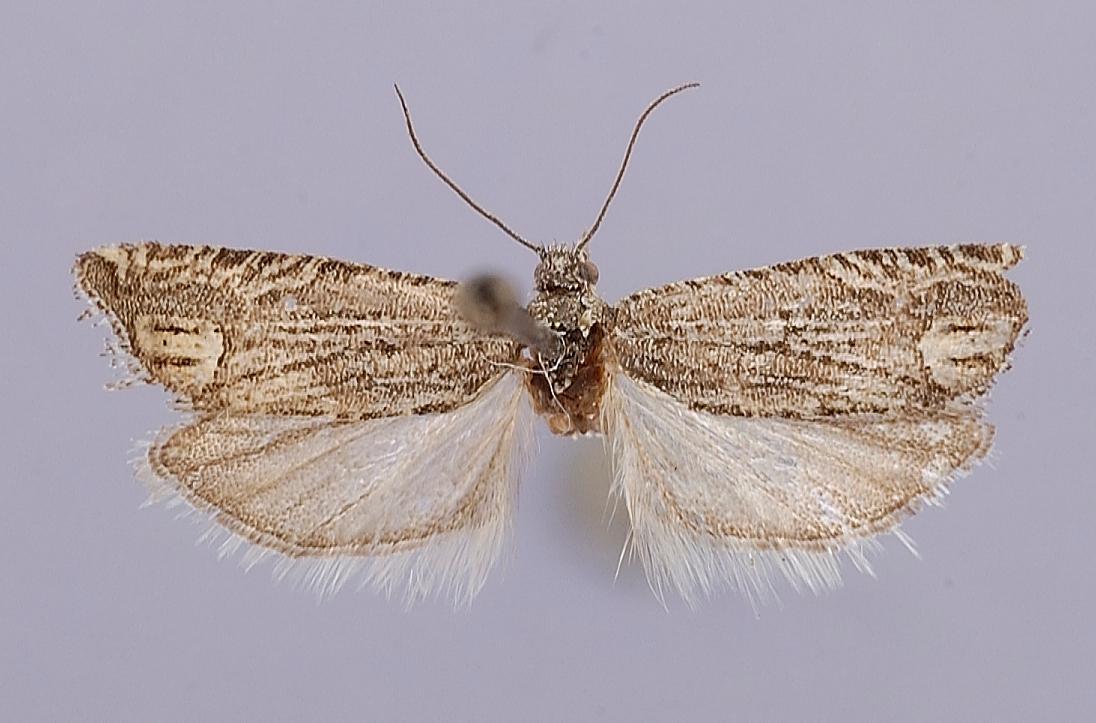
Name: Thiodia cinereolineana
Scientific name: Thiodia cinereolineana Heinrich, 1923
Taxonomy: Animalia, Arthropoda, Insecta, Lepidoptera, Tortricidae
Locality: Eureka, Juab, Utah, United States
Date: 21 Apr 1910